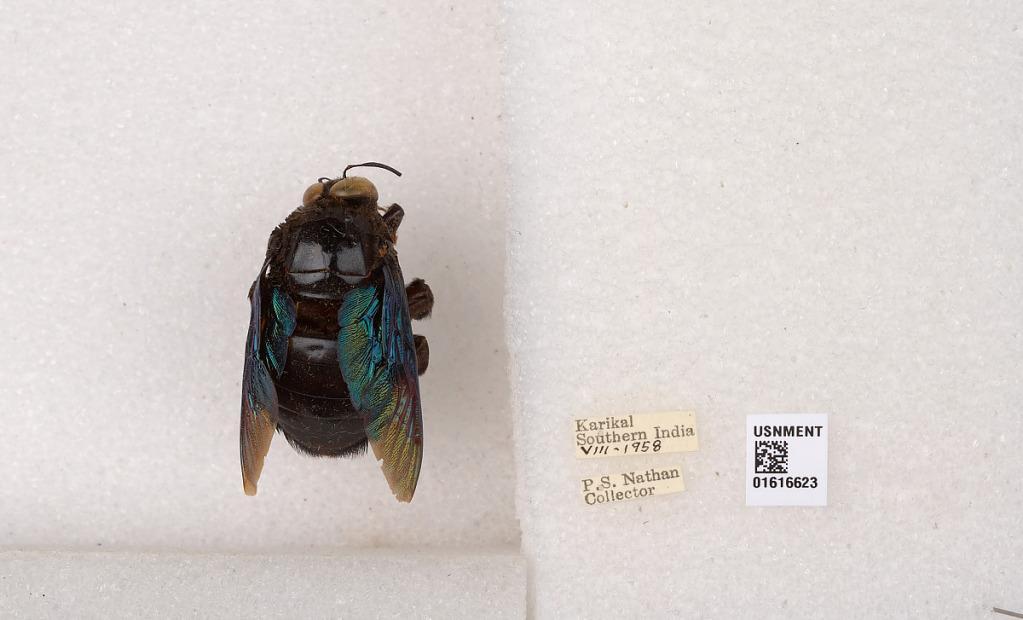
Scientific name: Xylocopa (Mesotrichia) tenuiscapa Westwood
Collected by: P. Nathan
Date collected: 1958-8-1
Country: India
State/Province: Puducherry
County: Karaikal
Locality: Karikal